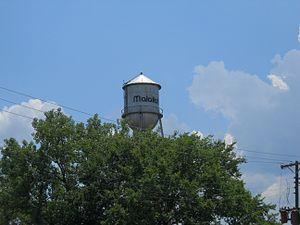
Malakoff est une ville du comté de Henderson, au Texas, États-Unis. Sa population était de 2 324 habitants lors du recensement de 2010.